Papillon (book)

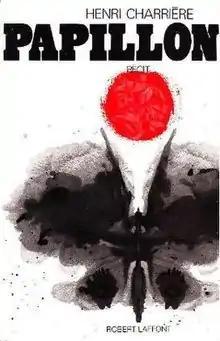
First edition (French)

Papillon ("butterfly") is a novel written by Henri Charrière, first published in France on 30 April 1969. "Papillon" is Charrière's nickname. The novel supposedly details Papillon's incarceration and subsequent escape from the French penal colony of French Guiana, and covers a 14-year period between 1931 and 1945. While Charrière claimed that Papillon was largely true, modern researchers believe that much of the book’s material came from other inmates, rather than Charrière himself.